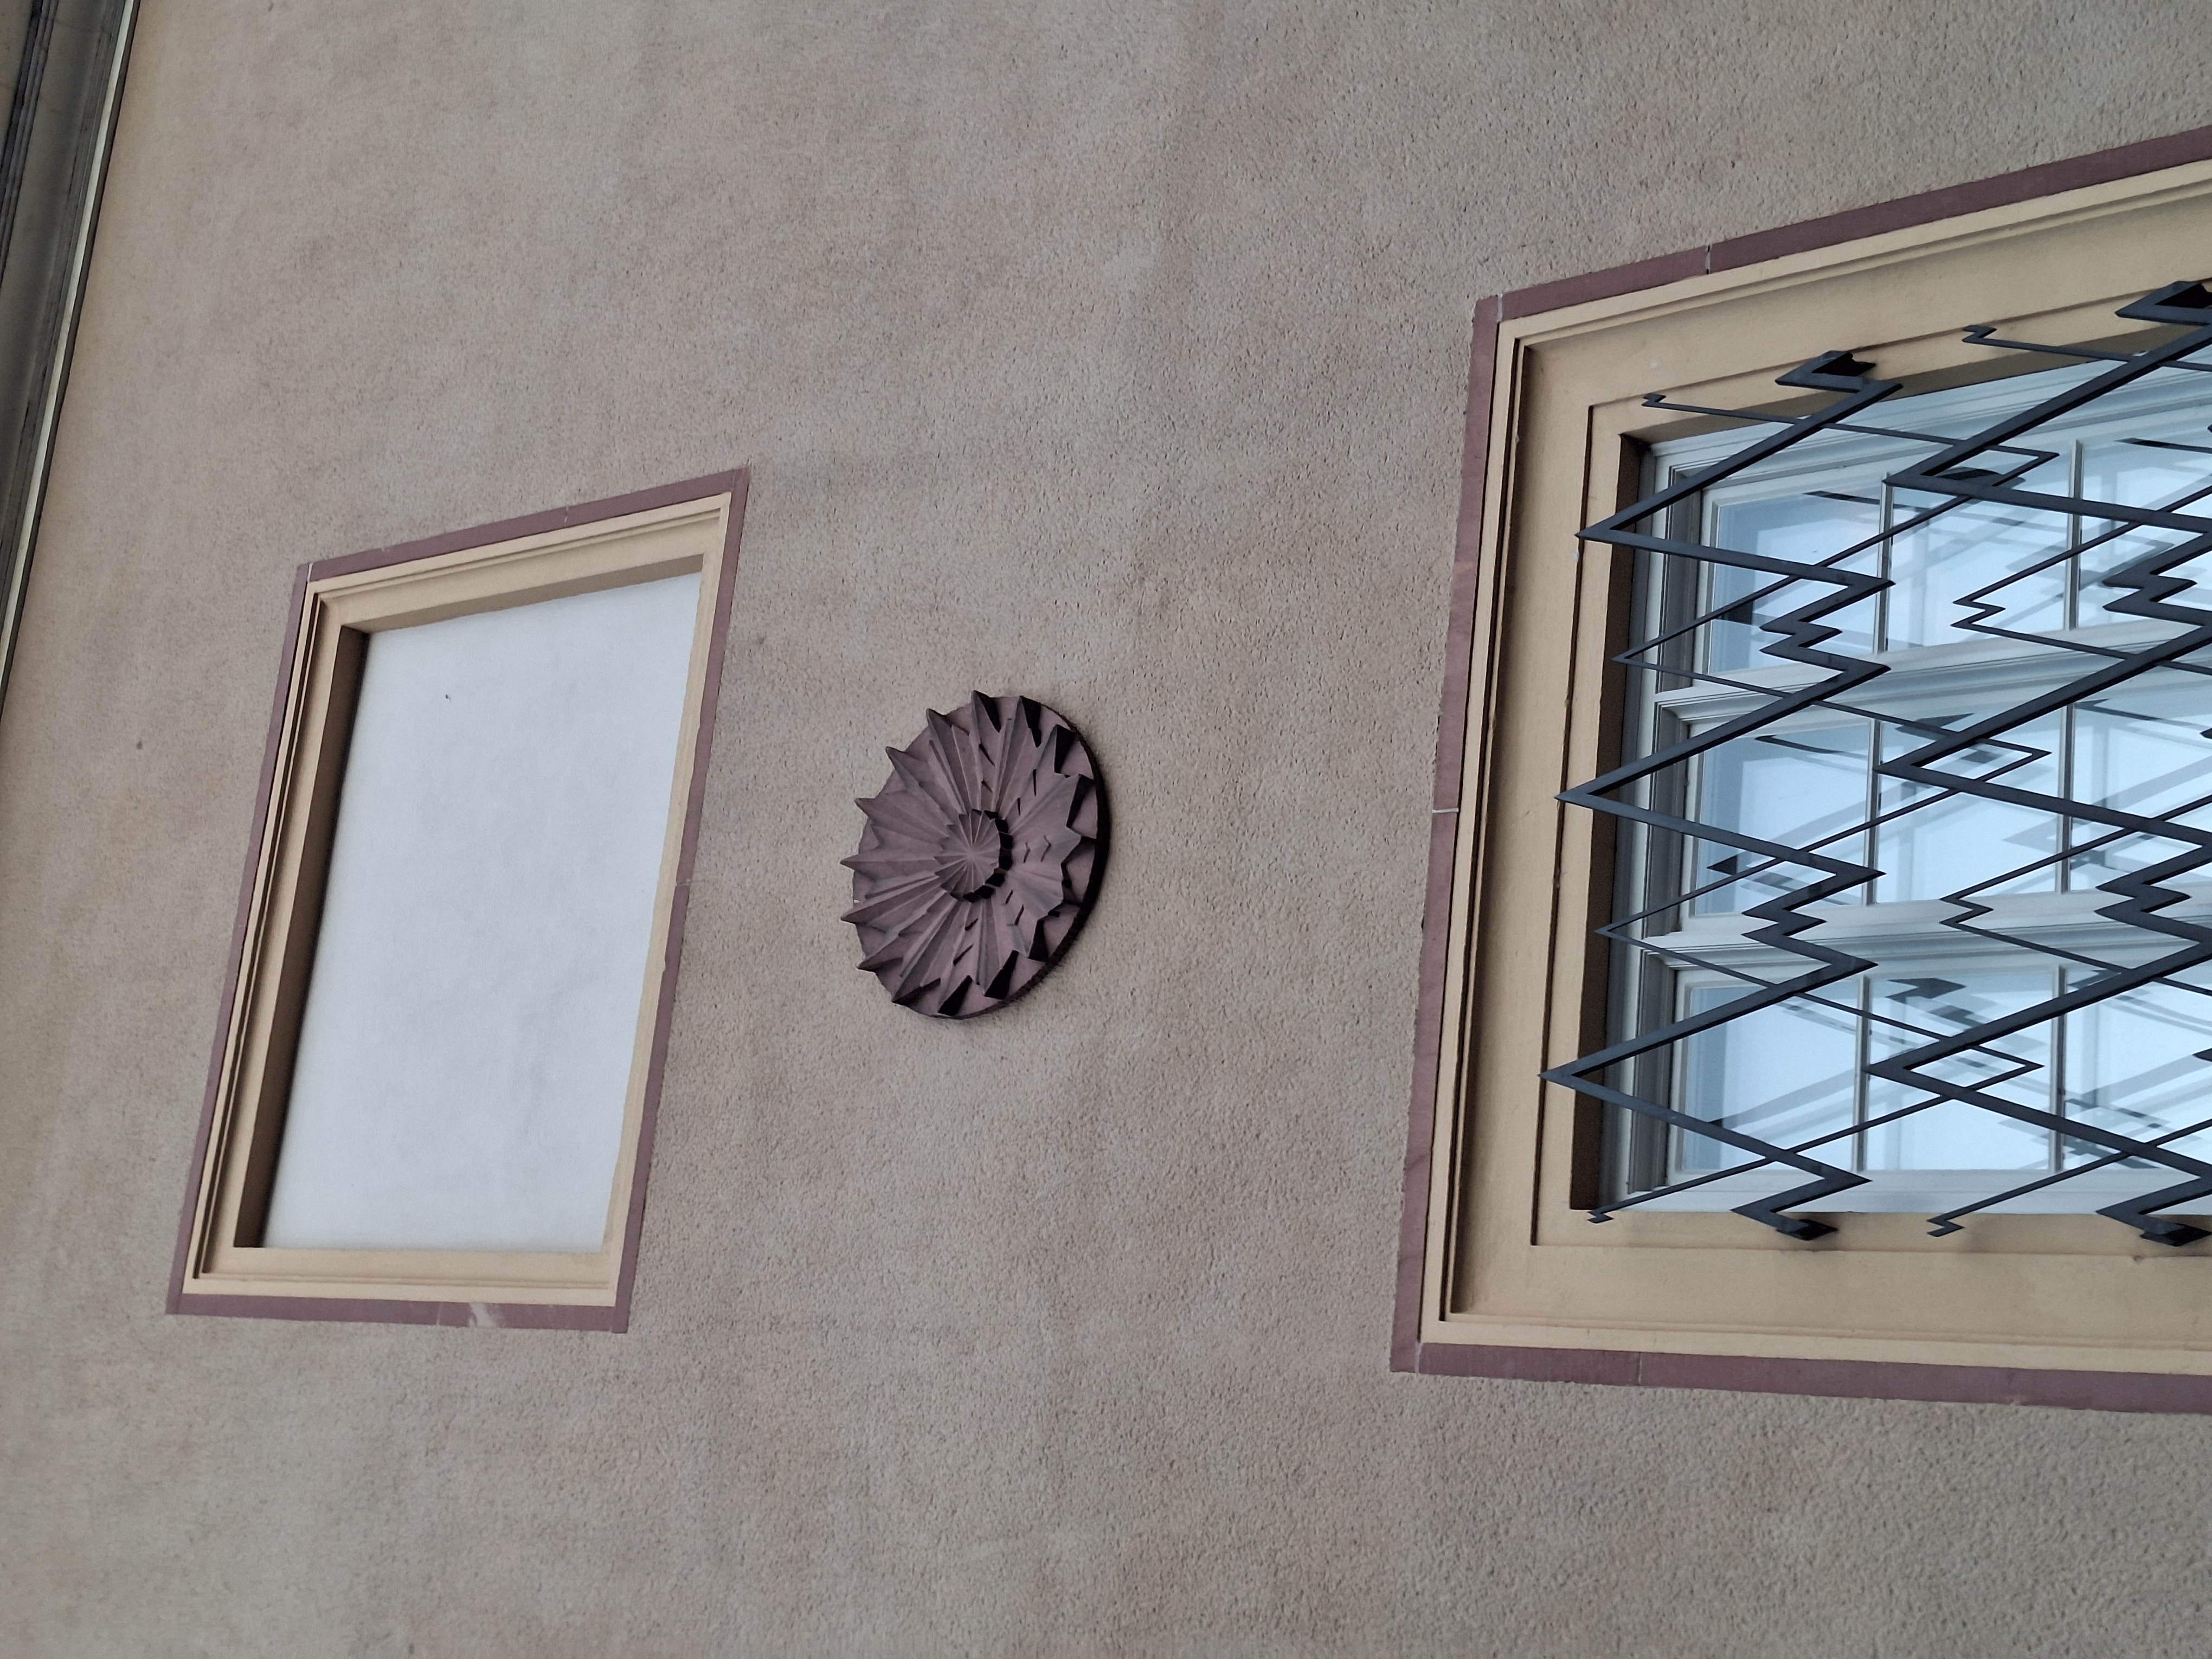
Building: Biegenstraße 11